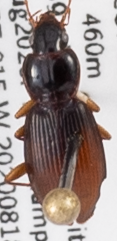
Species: Synuchus impunctatus
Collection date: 2020-08-18
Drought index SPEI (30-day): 0.226
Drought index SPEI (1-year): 2.09
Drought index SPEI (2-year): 2.09